Établissement La Rochefoucauld

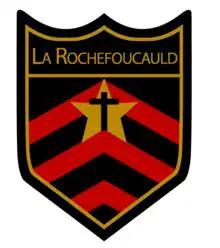

The établissement La Rochefoucauld is a private Catholic lycée college under contract to the state and run by the Association LaSalle. It is located in the heart of the 7th arrondissement of Paris in the neighbourhood of Gros-Caillou, not far from the Eiffel Tower.